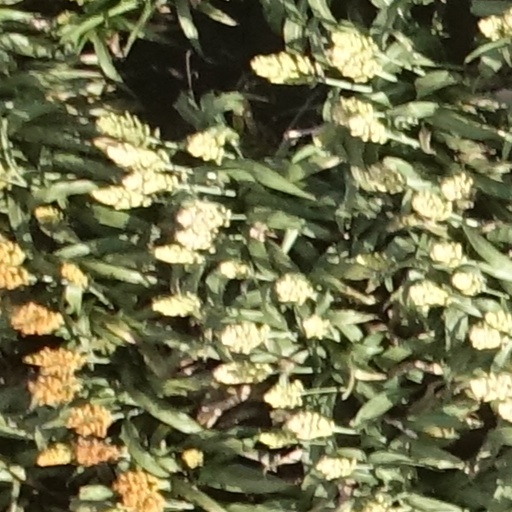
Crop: sorghum